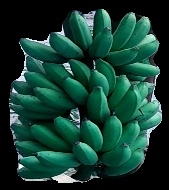
Variety: rasbale
Grade: grade3